Croatian Apoxyomenos

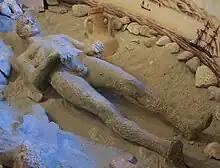
Replica showing how the statue appeared when it was found

"Apoxyomenos" was found in 1996 by Belgian tourist René Wouters in the sea near the islet of Vele Orjule, on the sandy bottom between two rocks at a depth of about . Wouters, an avid sports diver and amateur photographer who had been visiting Croatia and the island of Lošinj for several years, discovered the statue by chance during one of his dives. Wouters reported the finding to the Croatian Ministry of Culture in 1998. He was present when a team of divers from the Ministry of Culture and Archaeological Museum in Zadar, the Special Police, and the Submar d.o.o., raised the statue from the sea on 27 April 1999.